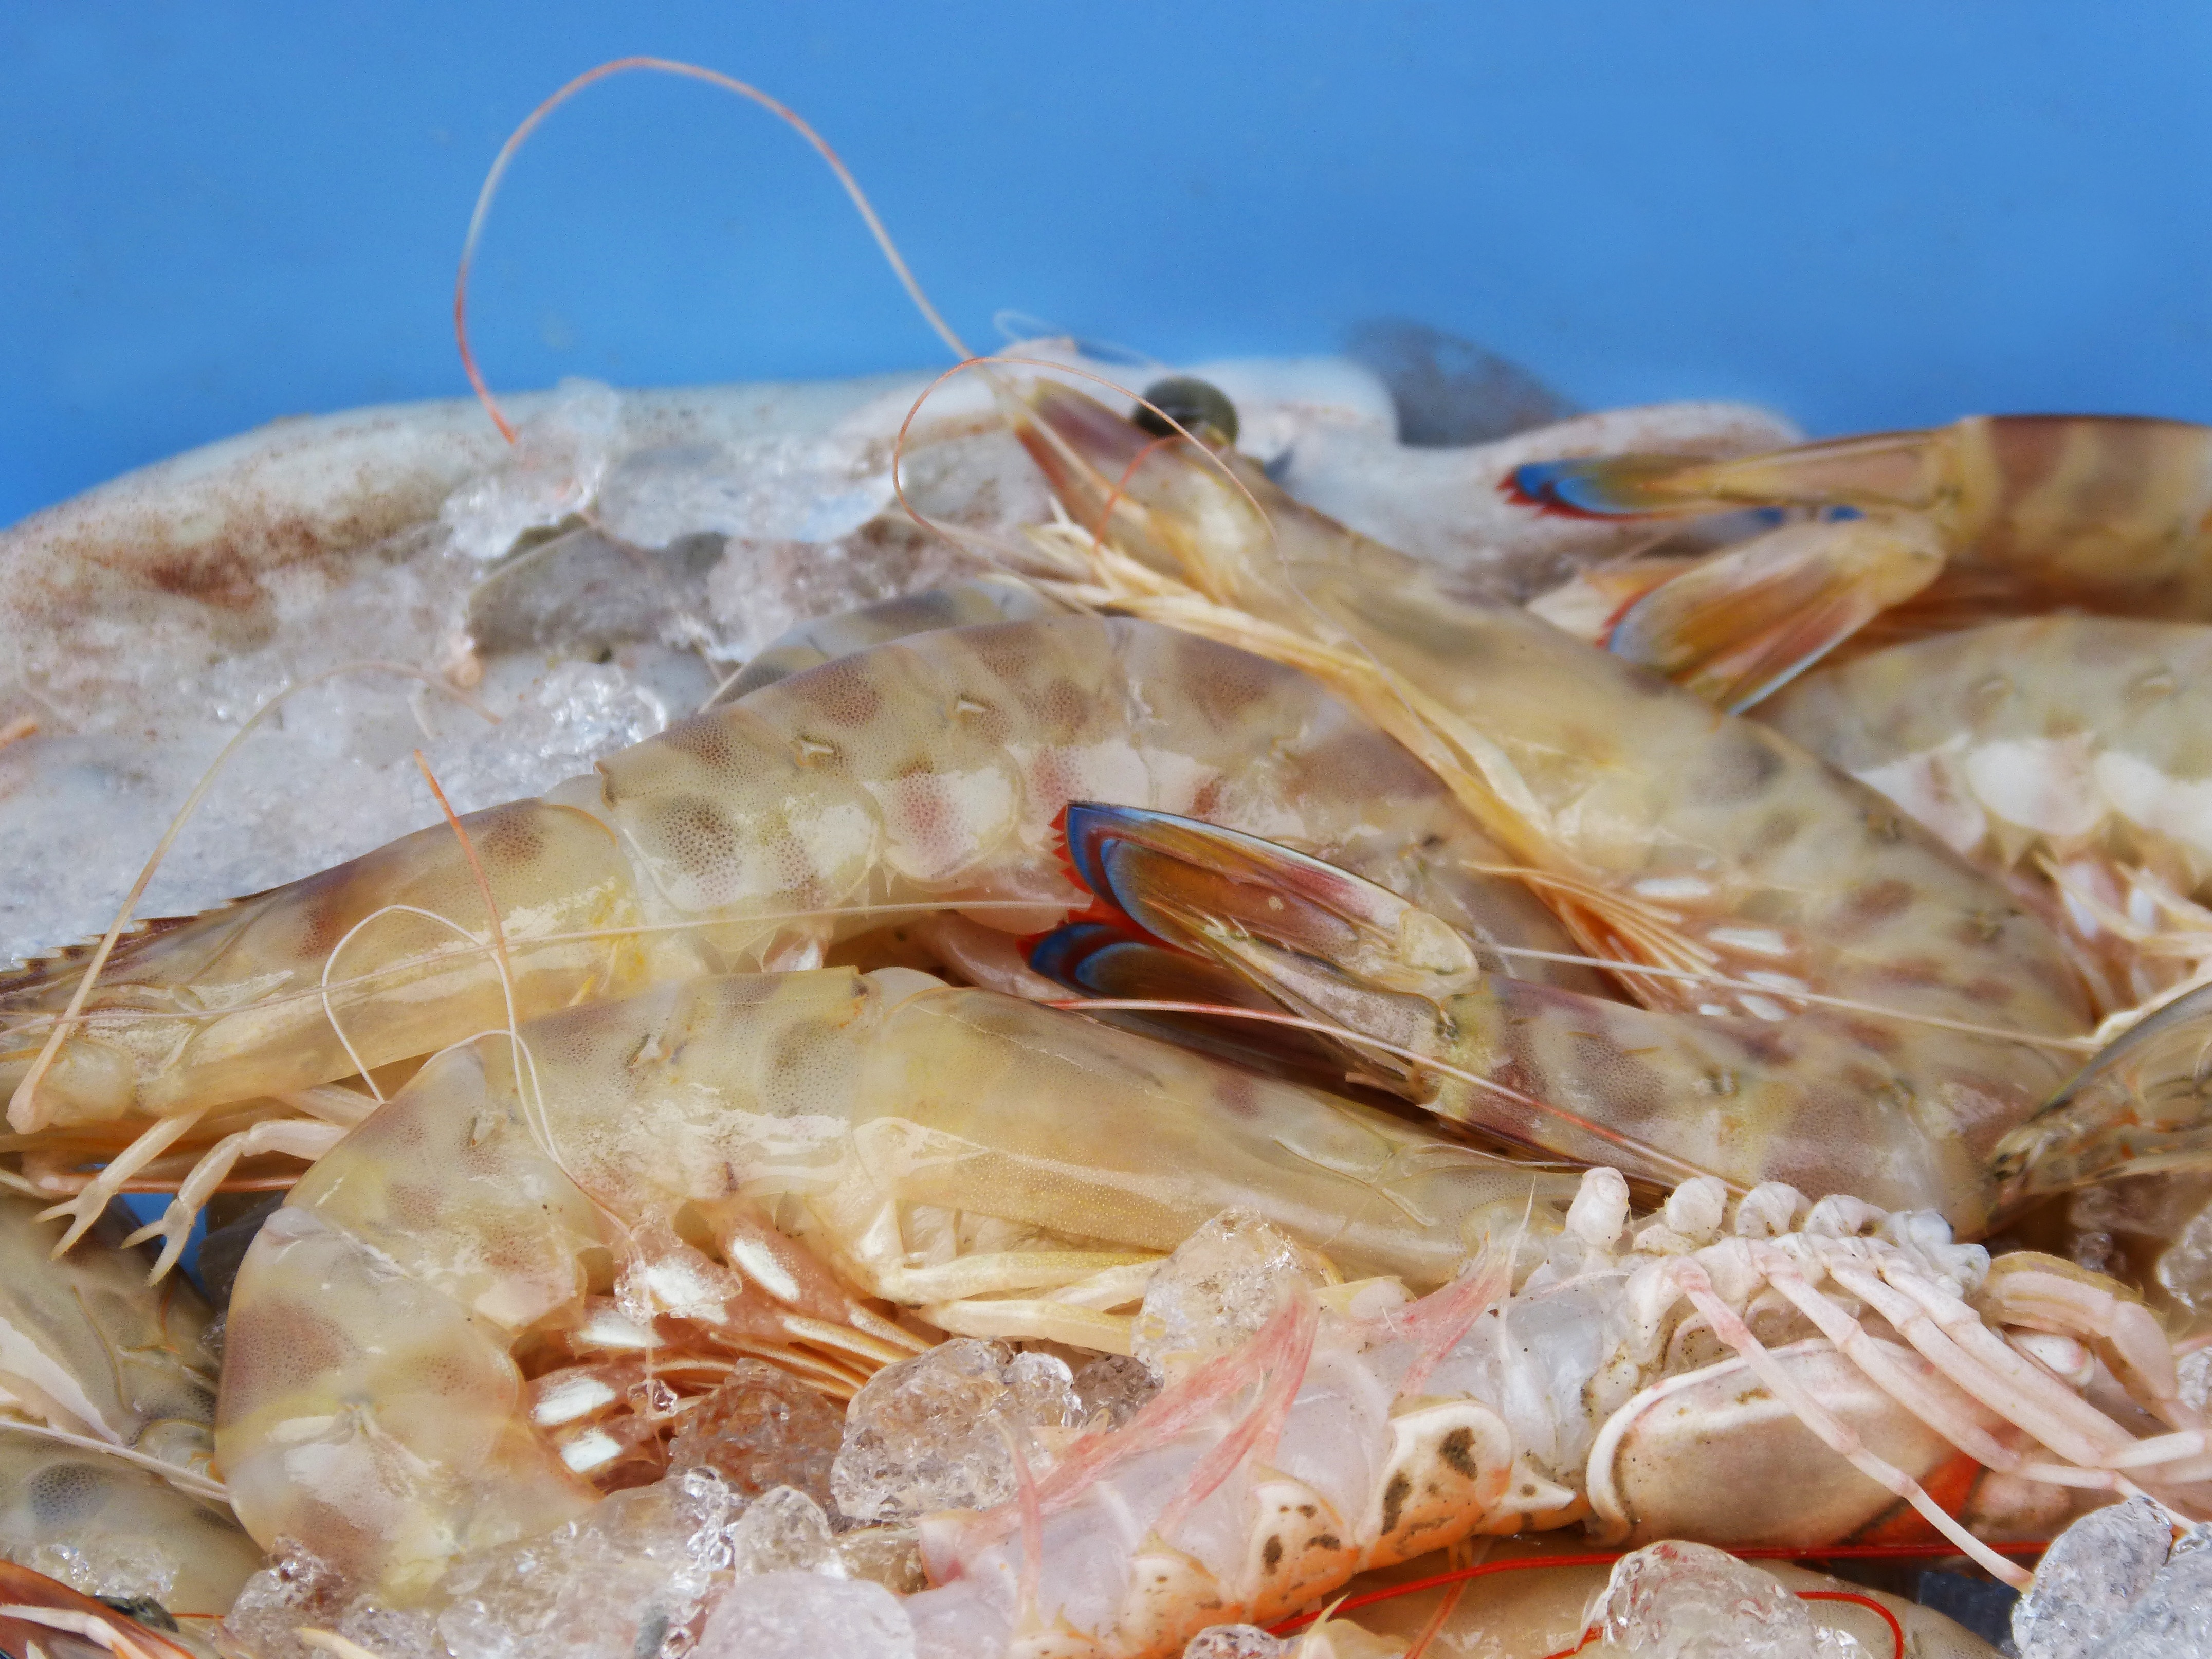
dish, food, seafood, fish, crab, invertebrate, shrimp, crustacean, fresh fish, king prawns, mediterranean diet, decapoda, animal source foods, dungeness crab, caridean shrimp